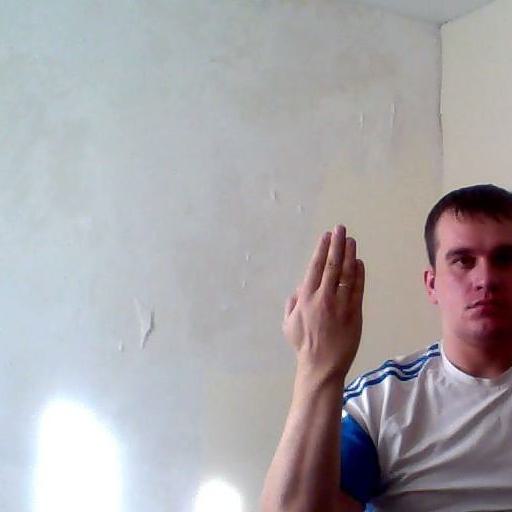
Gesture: stop_inverted